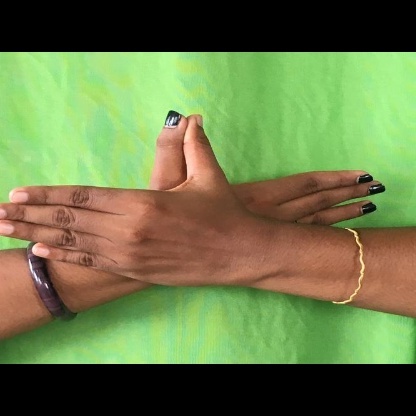
Mudra: Garuda